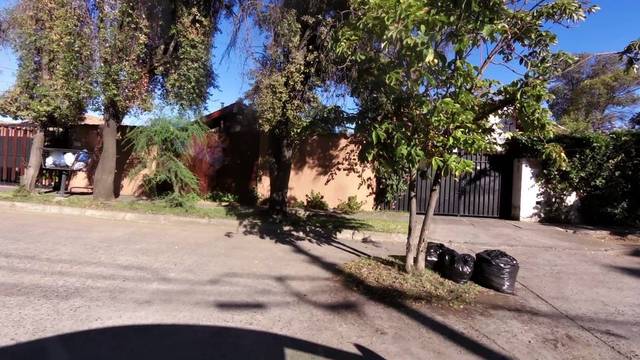
Region: Chile
Coordinates: -34.179, -70.731